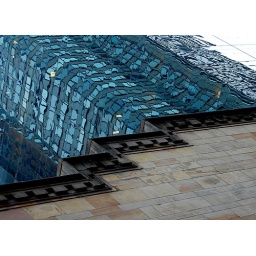
[Explored] shimmering reflections in the glass curtain walls of a Manhattan high-rise contrast with the stone solidity of City Center